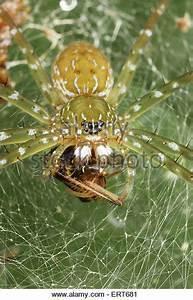
spider